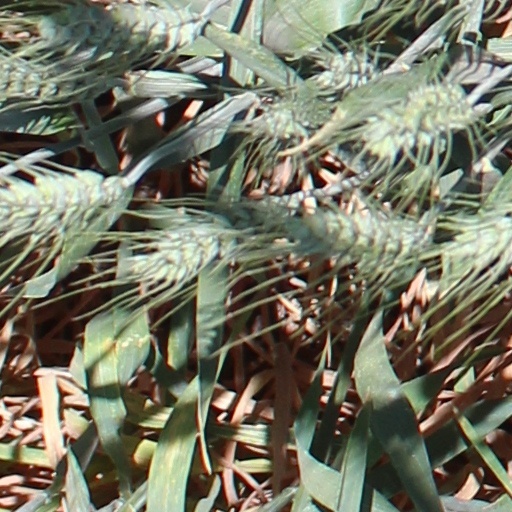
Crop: wheat